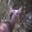
Label: deer